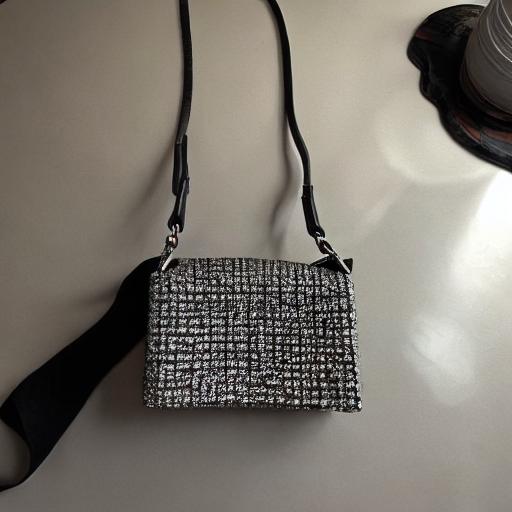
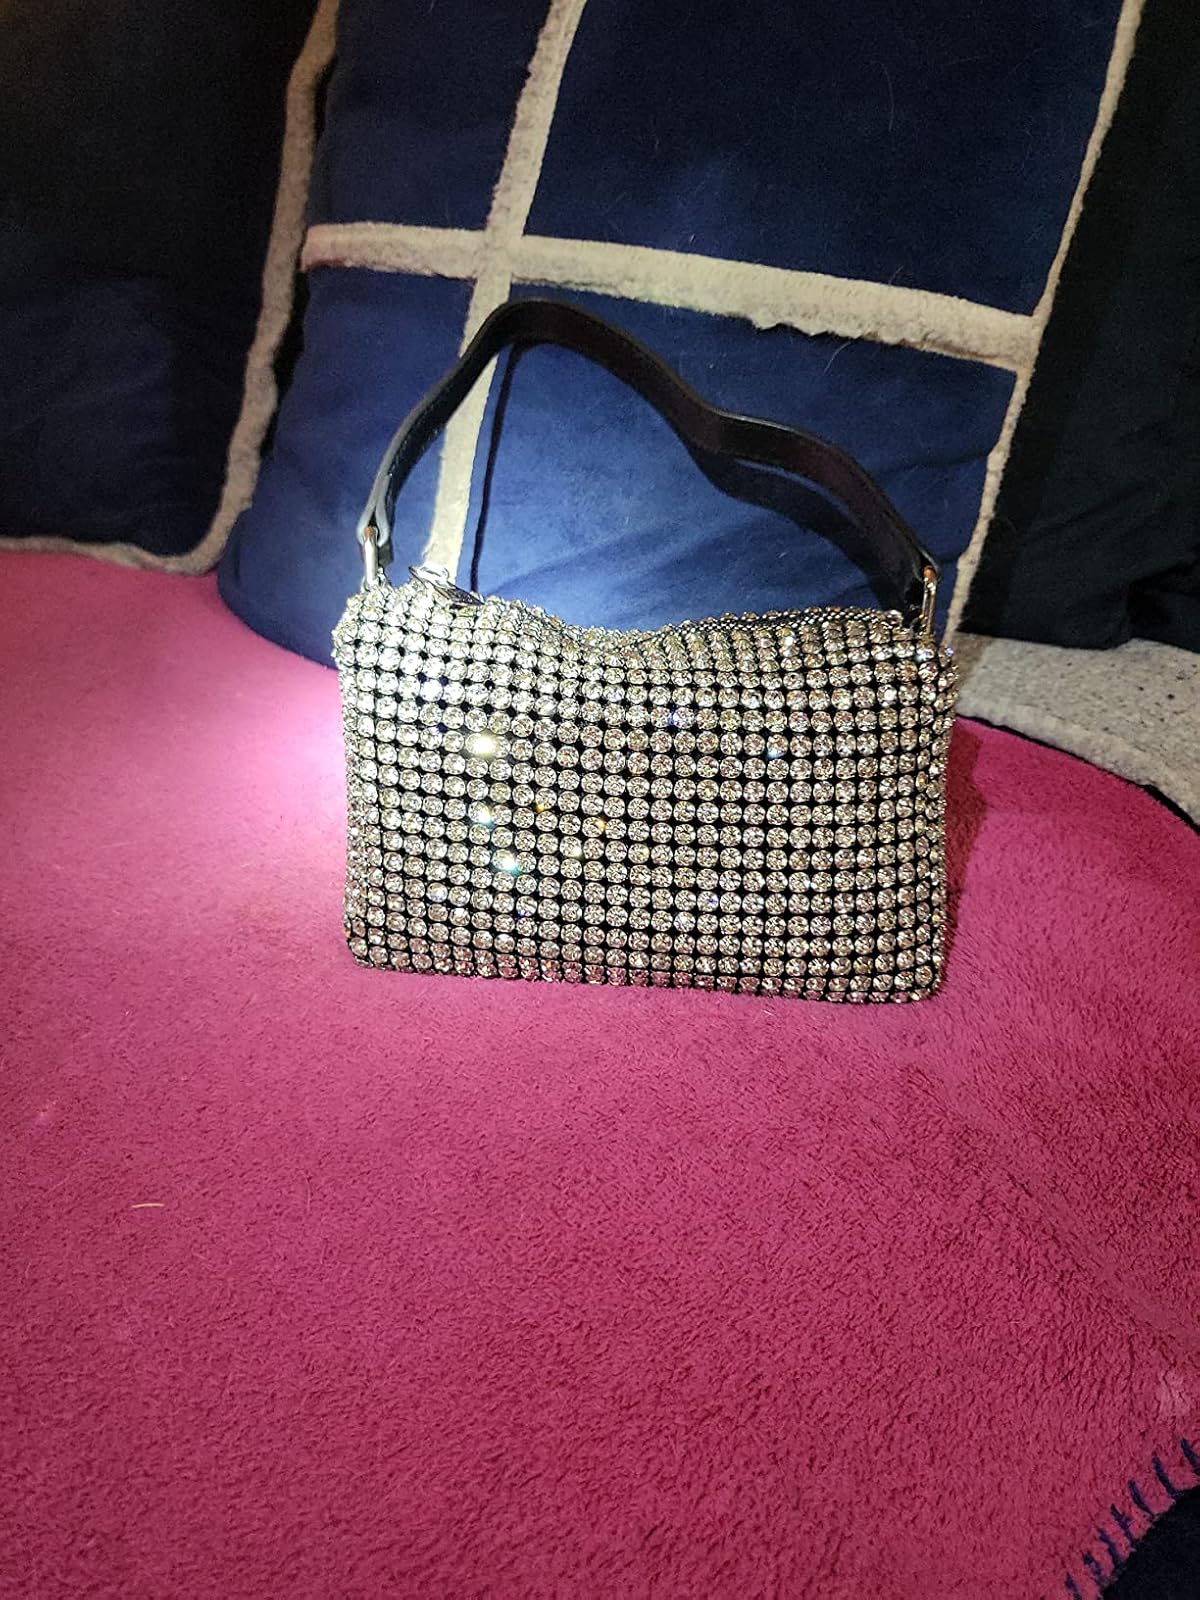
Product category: accessories_handbag
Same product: no